Within (The X-Files)

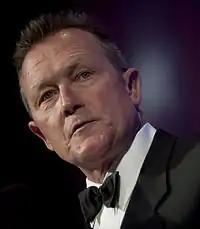
Robert Patrick made his first appearance with "Within."

The seventh season was a time of closure for "The X-Files". Characters within the show were written out, including The Smoking Man (William B. Davis) and Mulder's mother (Rebecca Toolan), and several plot threads were resolved, including the fate of Fox Mulder's sister Samantha. After settling his contract dispute, Duchovny quit full-time participation in the show after the seventh season, contributing to uncertainties over the likelihood of an eighth season. Carter and most fans felt the show was at its natural endpoint with Duchovny's departure, and so Carter wrote "Requiem", the final episode of season seven, as a possible series finale. But seeing as how there was still interest from the Fox network in making an eighth season, Carter also sought to construct the finale in such a way that it could segue into another season. However, the producers found it difficult to convincingly write Duchovny's character out of the script, and explain Mulder's absence in the episodes of the upcoming season. Eventually, it was decided that Mulder's character would be abducted by aliens in "Requiem", thereby leaving it open for the actor's return in 11 episodes the following year.